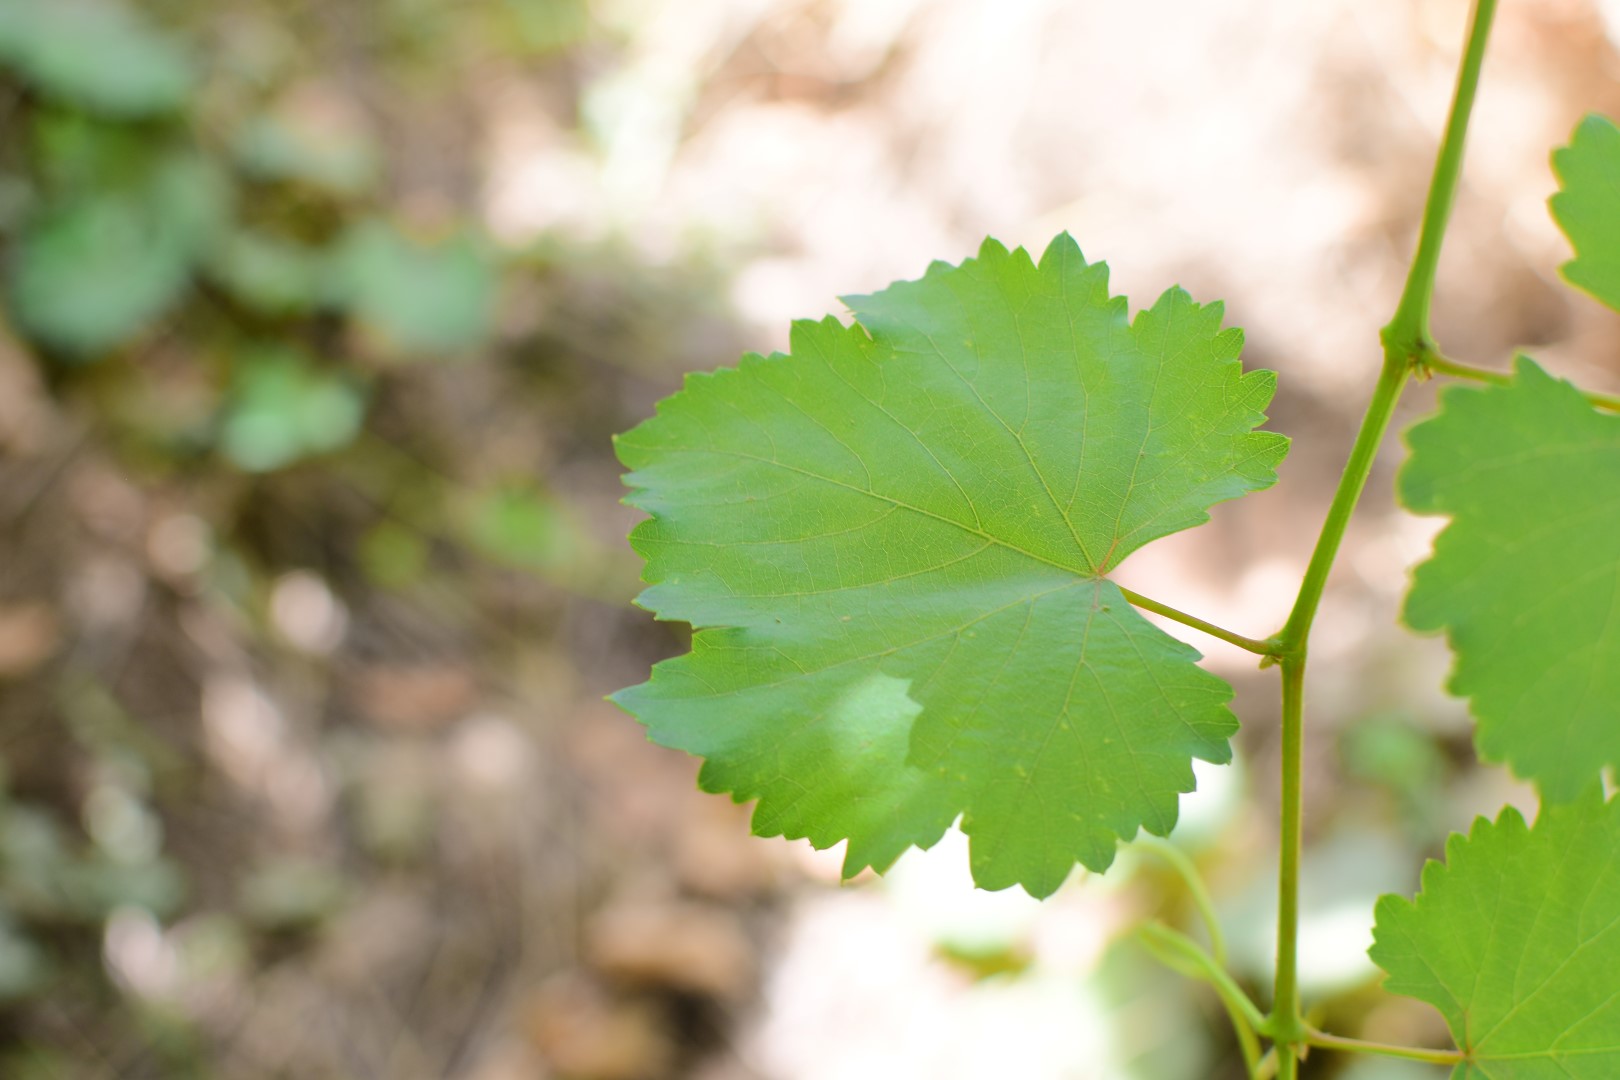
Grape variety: Kamali